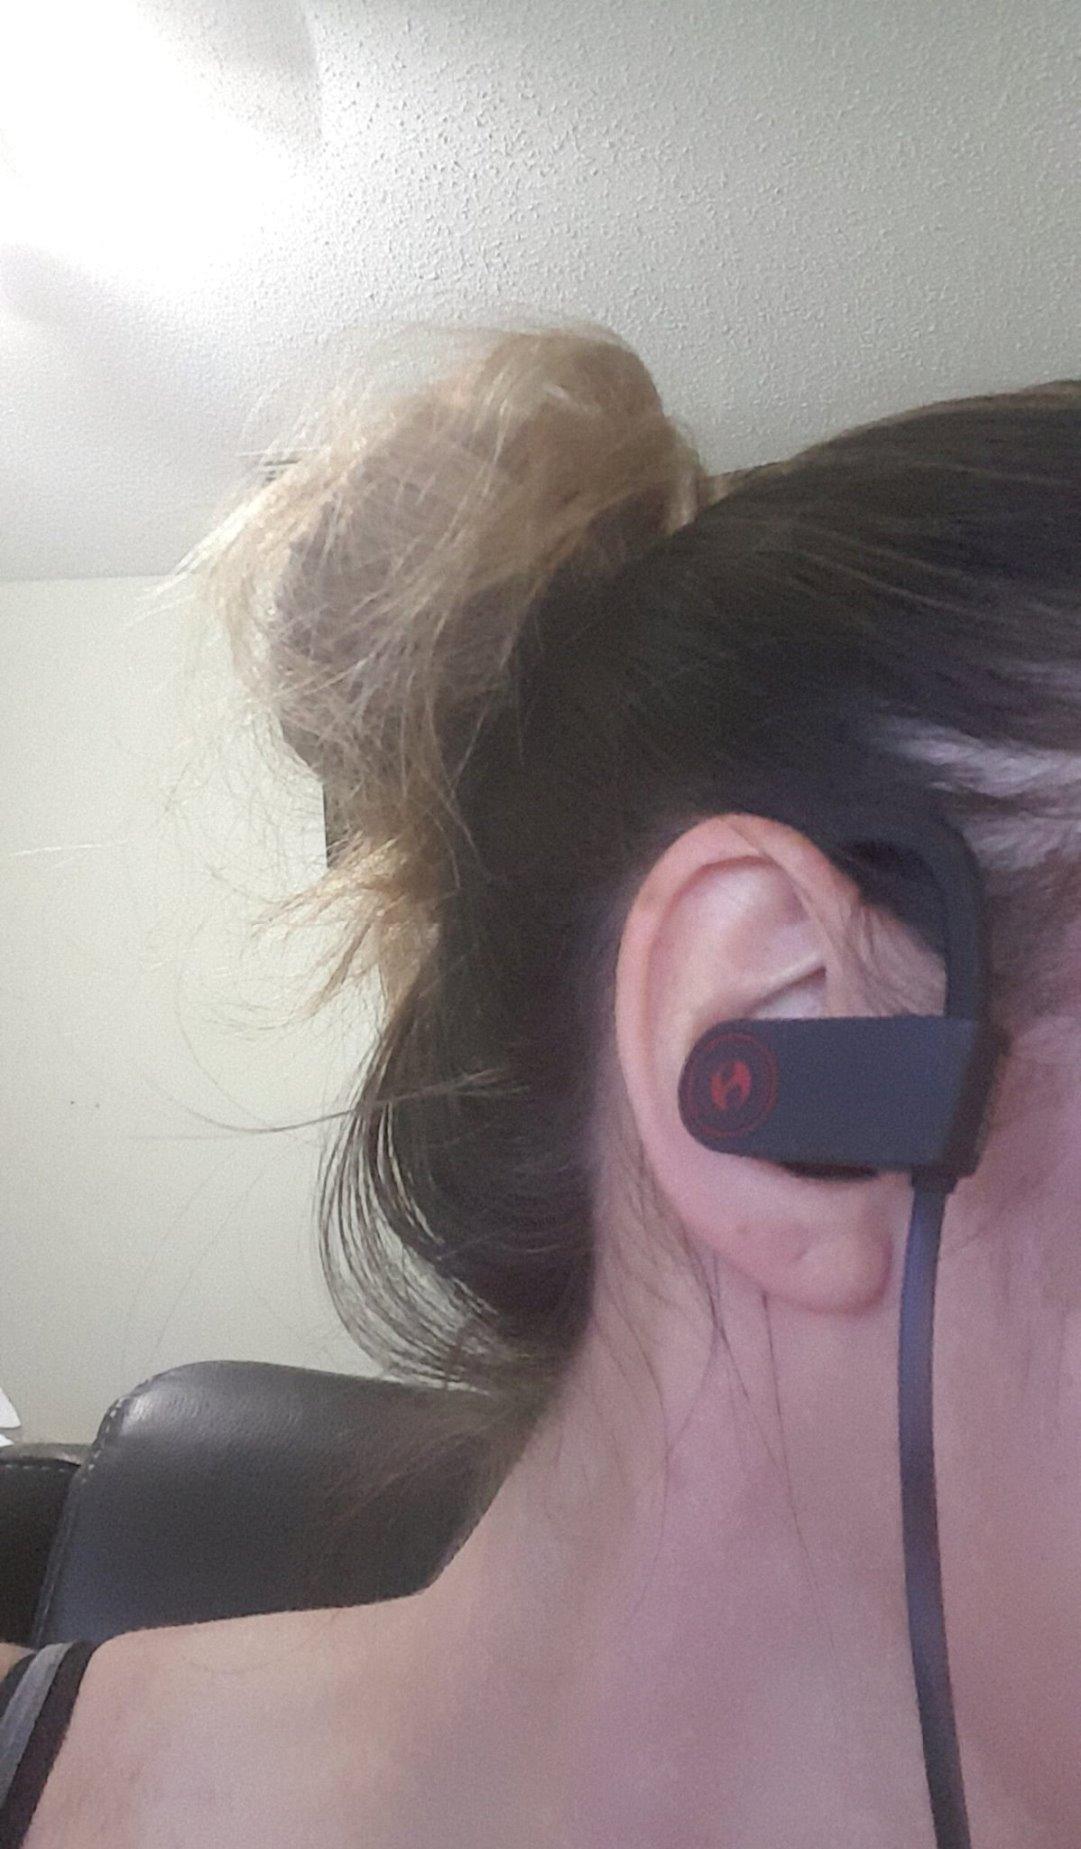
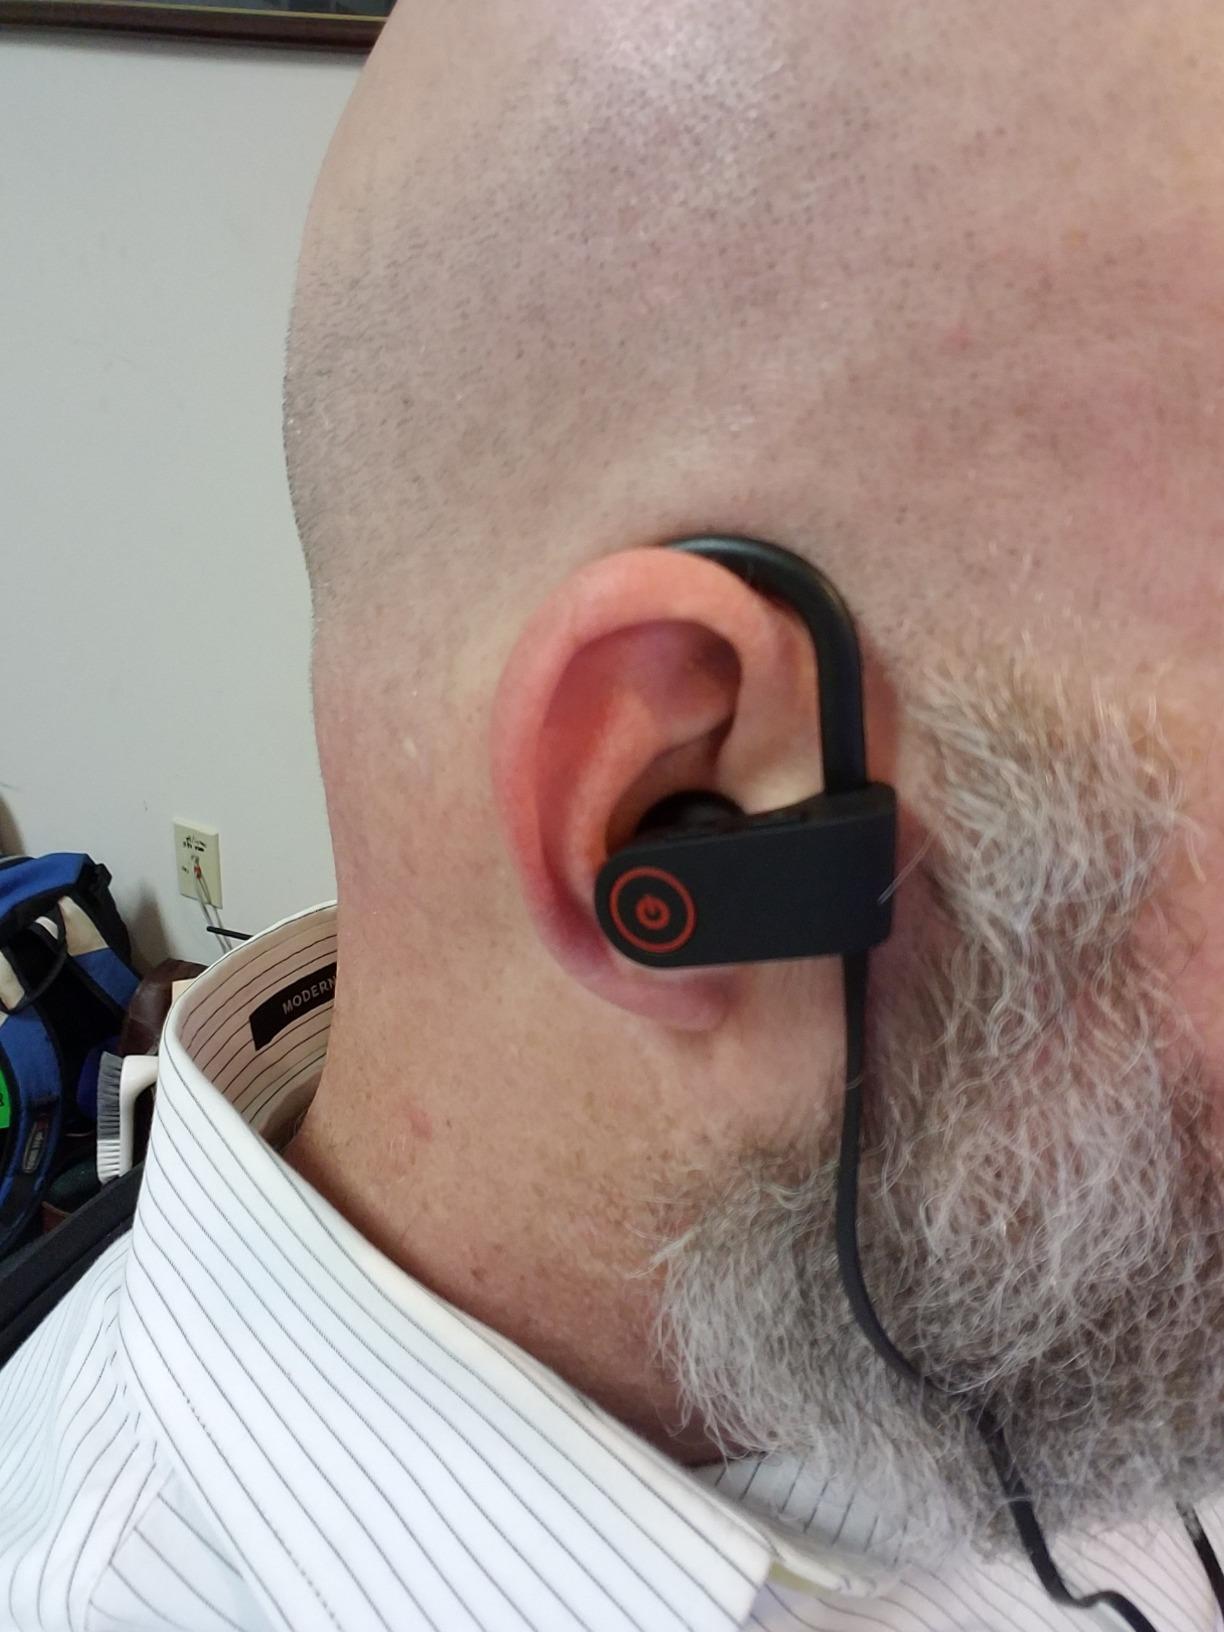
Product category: headphones
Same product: yes